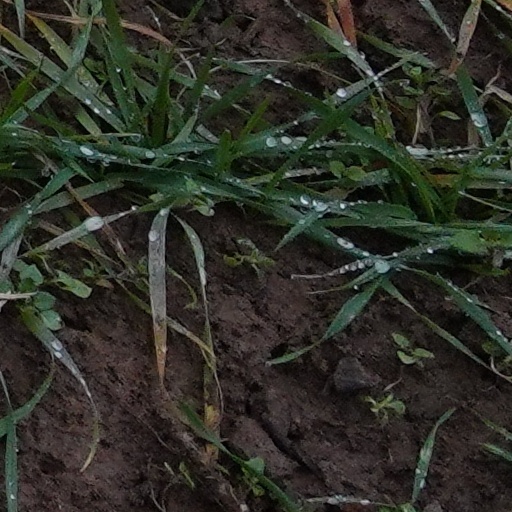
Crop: wheat